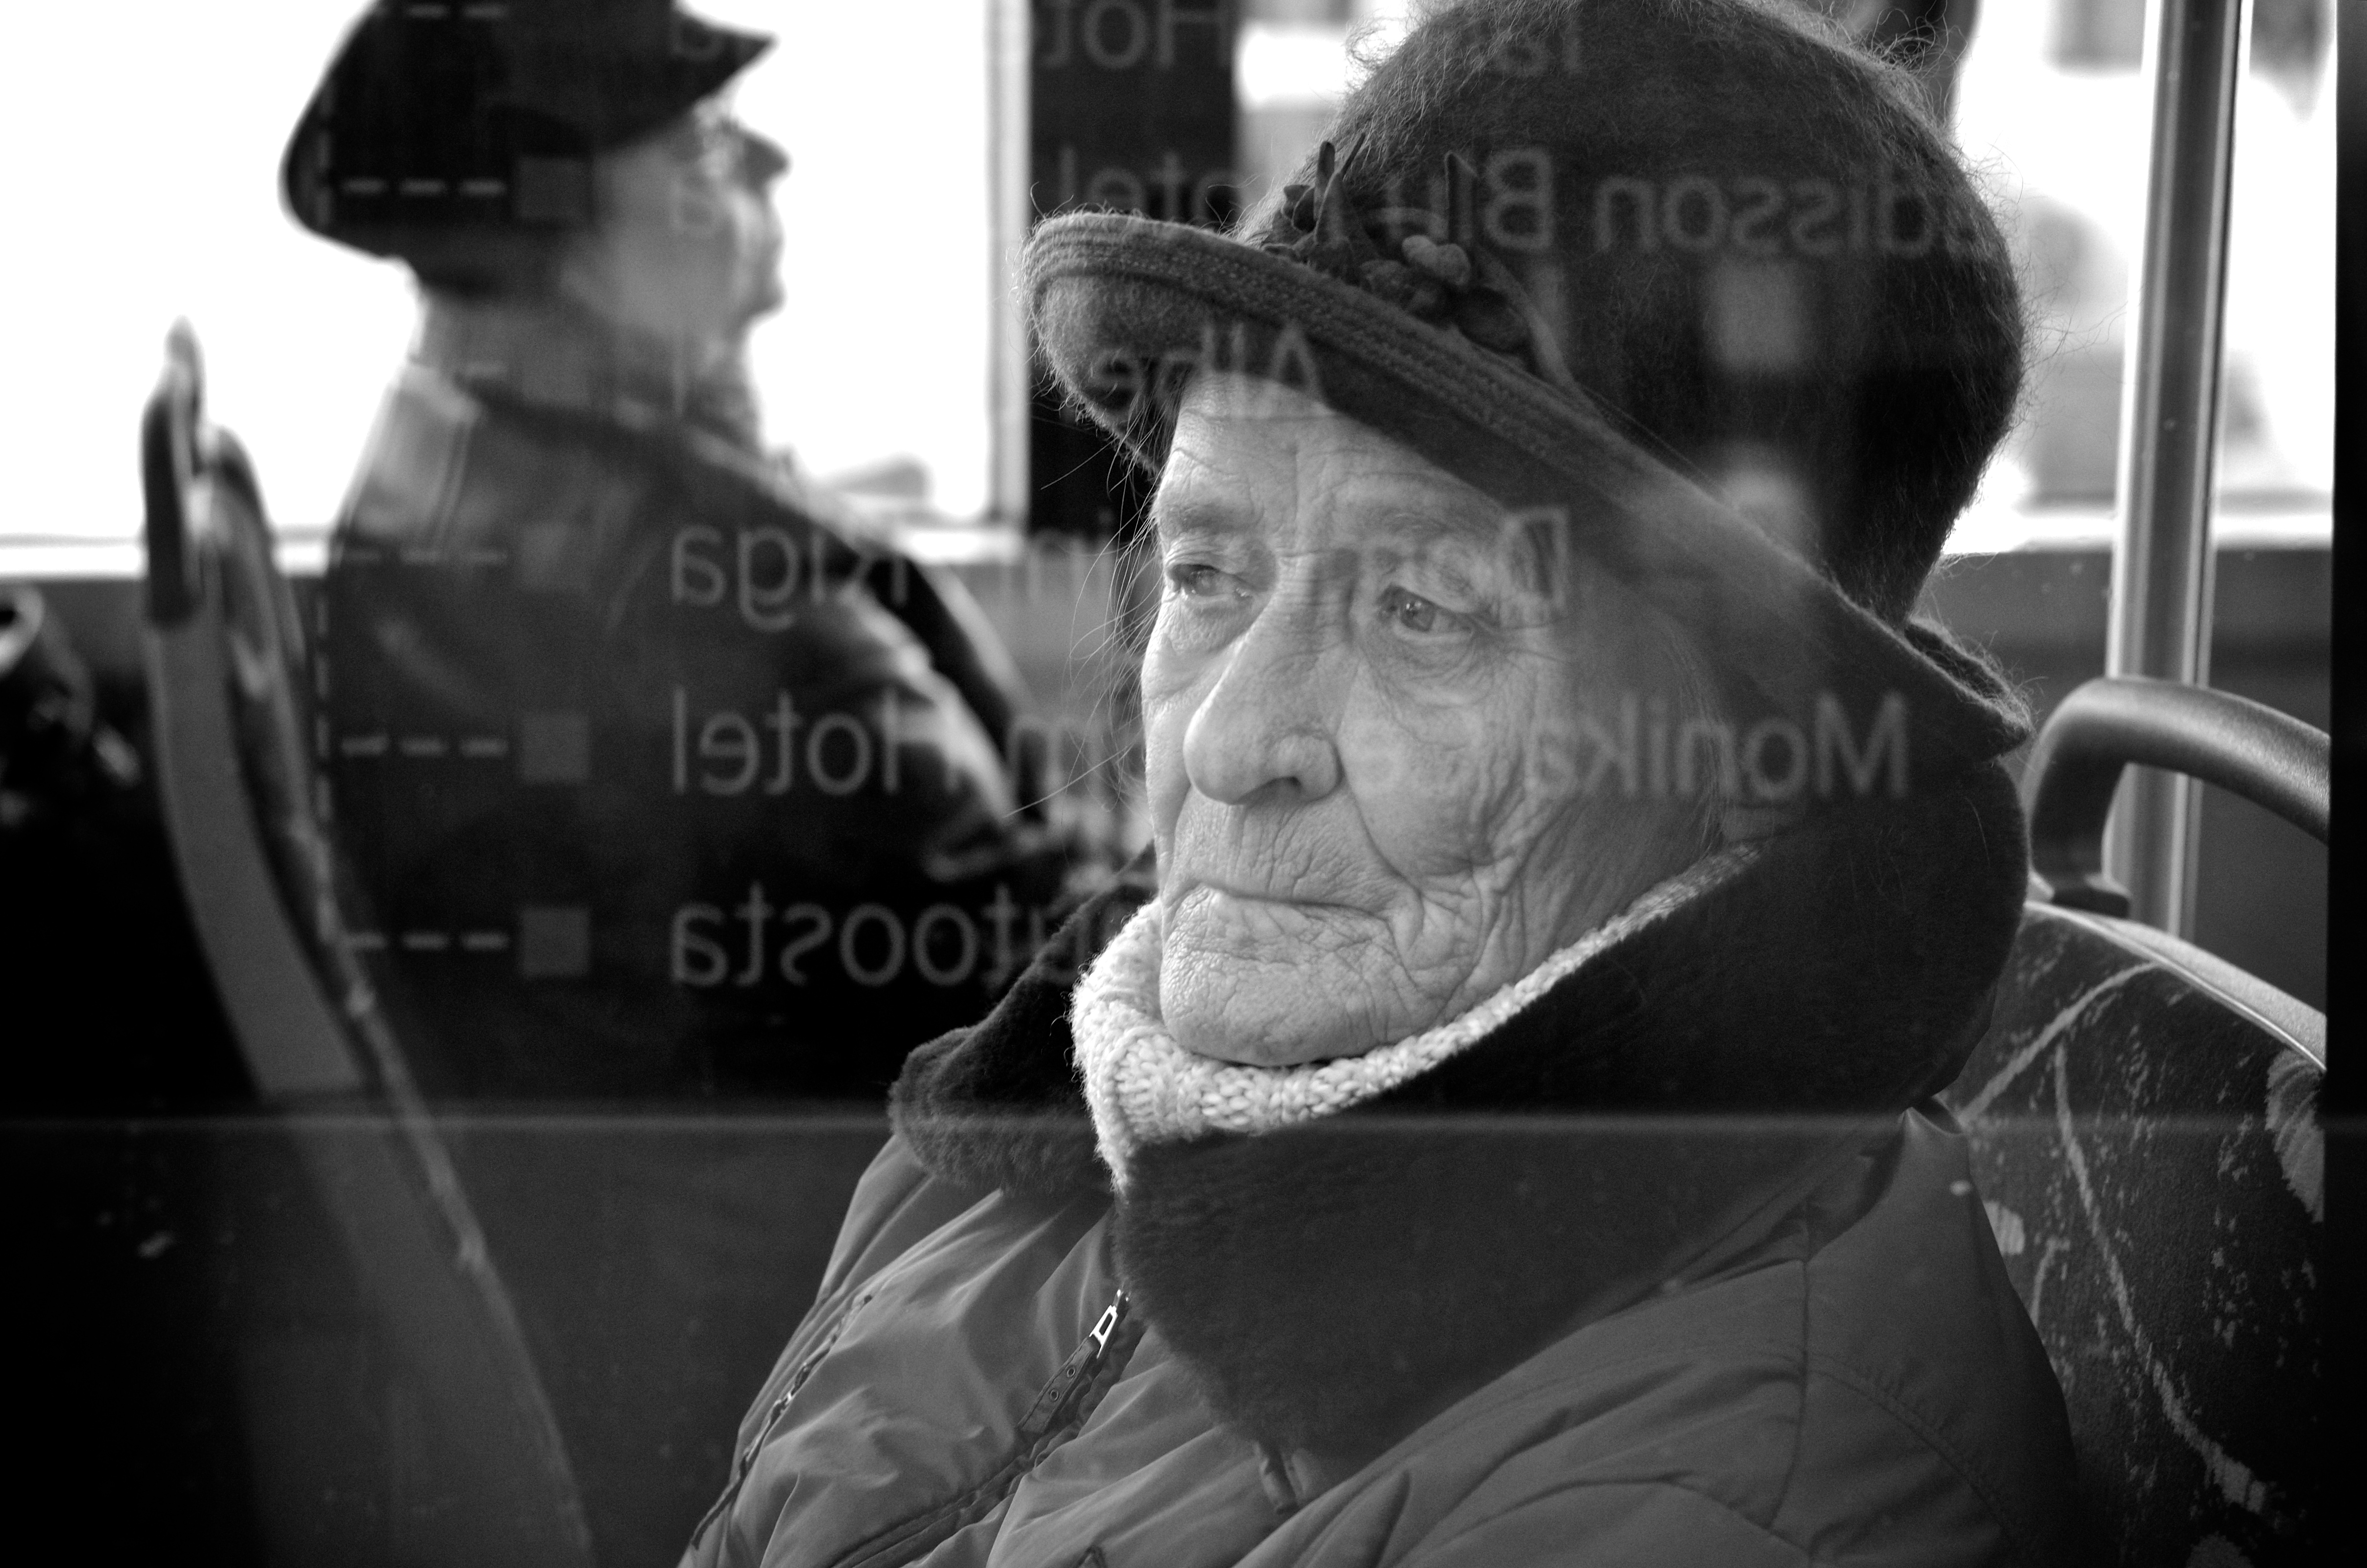
person, black and white, white, street, photography, ebook, training, black, monochrome, streetphotography, flickr, thomas, video, glasses, olympus, omd, fuji, leica, monochrom, leuthard, hcb, thomasleuthard, monochrome photography, film noir, facial hair